Statue of Liberty

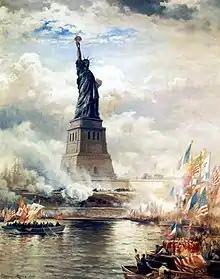
"Unveiling of the Statue of Liberty Enlightening the World" (1886) by Edward Moran. Oil on canvas. The J. Clarence Davies Collection, Museum of the City of New York.

The committees in the United States faced great difficulties in obtaining funds for the construction of the pedestal. The Panic of 1873 had led to an economic depression that persisted through much of the decade. The Liberty statue project was not the only such undertaking that had difficulty raising money: construction of the obelisk later known as the Washington Monument sometimes stalled for years; it would ultimately take over three-and-a-half decades to complete. There was criticism both of Bartholdi's statue and of the fact that the gift required Americans to foot the bill for the pedestal. In the years following the Civil War, most Americans preferred realistic artworks depicting heroes and events from the nation's history, rather than allegorical works like the Liberty statue. There was also a feeling that Americans should design American public works—the selection of Italian-born Constantino Brumidi to decorate the Capitol had provoked intense criticism, even though he was a naturalized U.S. citizen. "Harper's Weekly" declared its wish that "M. Bartholdi and our French cousins had 'gone the whole figure' while they were about it, and given us statue and pedestal at once." "The New York Times" stated that "no true patriot can countenance any such expenditures for bronze females in the present state of our finances." Faced with these criticisms, the American committees took little action for several years.